Pamela Ferrell

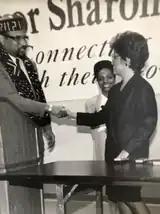
DC Mayor Sharon Pratt Kelly signed revised DC Barber Bill January 6, 1993. Pamela Ferrell in middle, and husband Uqdah, left, played instrumental roles in getting the Bill revised.

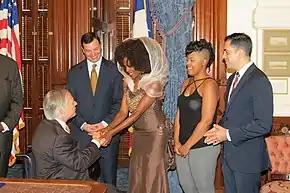
Brantley wins her case against the State of Texas with the assistance of advocate Pamela Ferrell. (photo by the State of Texas)

In 1991, Ferrell and her husband were entangled in a legal battle with the District of Columbia's Department of Consumer and Regulatory Affairs. DC fined the business for operating without a cosmetology license for braiding hair, despite the fact the cosmetology curricula did not include instructions on natural hair braiding. Ferrell and her husband eventually sued the DC government. As a result of this case, in 1992 the DC government exempted hair braiding from the 1938 Jim Crow-era cosmetology regulation. The DC Department of Consumer and Regulatory Affairs amended wording in its regulation and created a separate license for braiders. This led to Ferrell being appointed to the Washington DC Barber and Cosmetology board as the Specialty Braider. Ferrell stated that this case was the catalyst that gave her a voice to start advocating on unreasonable state licensing requirements for natural hair braiders.